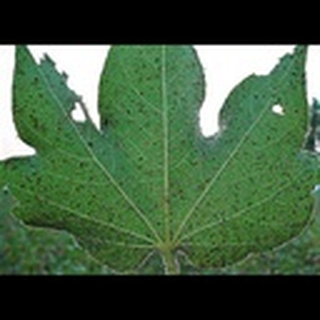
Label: cotton_aphids